Black-naped oriole

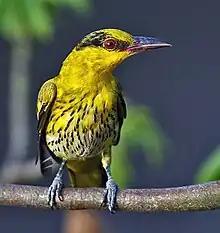
Juvenile bird in Kolkata, West Bengal, India

Subspecies "diffusus" breeds in eastern Siberia, Ussuriland, northeastern China, Korea, Japan and northern Vietnam and is widespread across India during winter, mainly in the northeastern parts and in the peninsular region and also found in Bangladesh. The population in the Andaman and Nicobar Islands are resident. In winter, populations breeding in eastern Asia spend the winter in the tropical areas of Southeast Asia such as Thailand and Myanmar. Subspecies "diffusus" is an uncommon migrant in many parts of South India and very rare migrant to Sri Lanka and are most regularly seen in the Western Ghats. In Singapore they are believed to have established as breeders only in the 1920s and are today common even within gardens in the city. In the 1880s they were considered rare. At the present time, orioles are fairly common in Singapore.